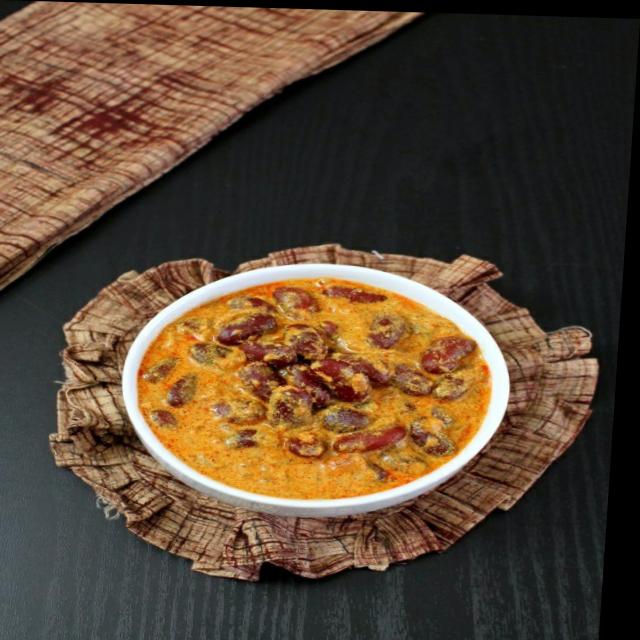
Dish: rajma_curry